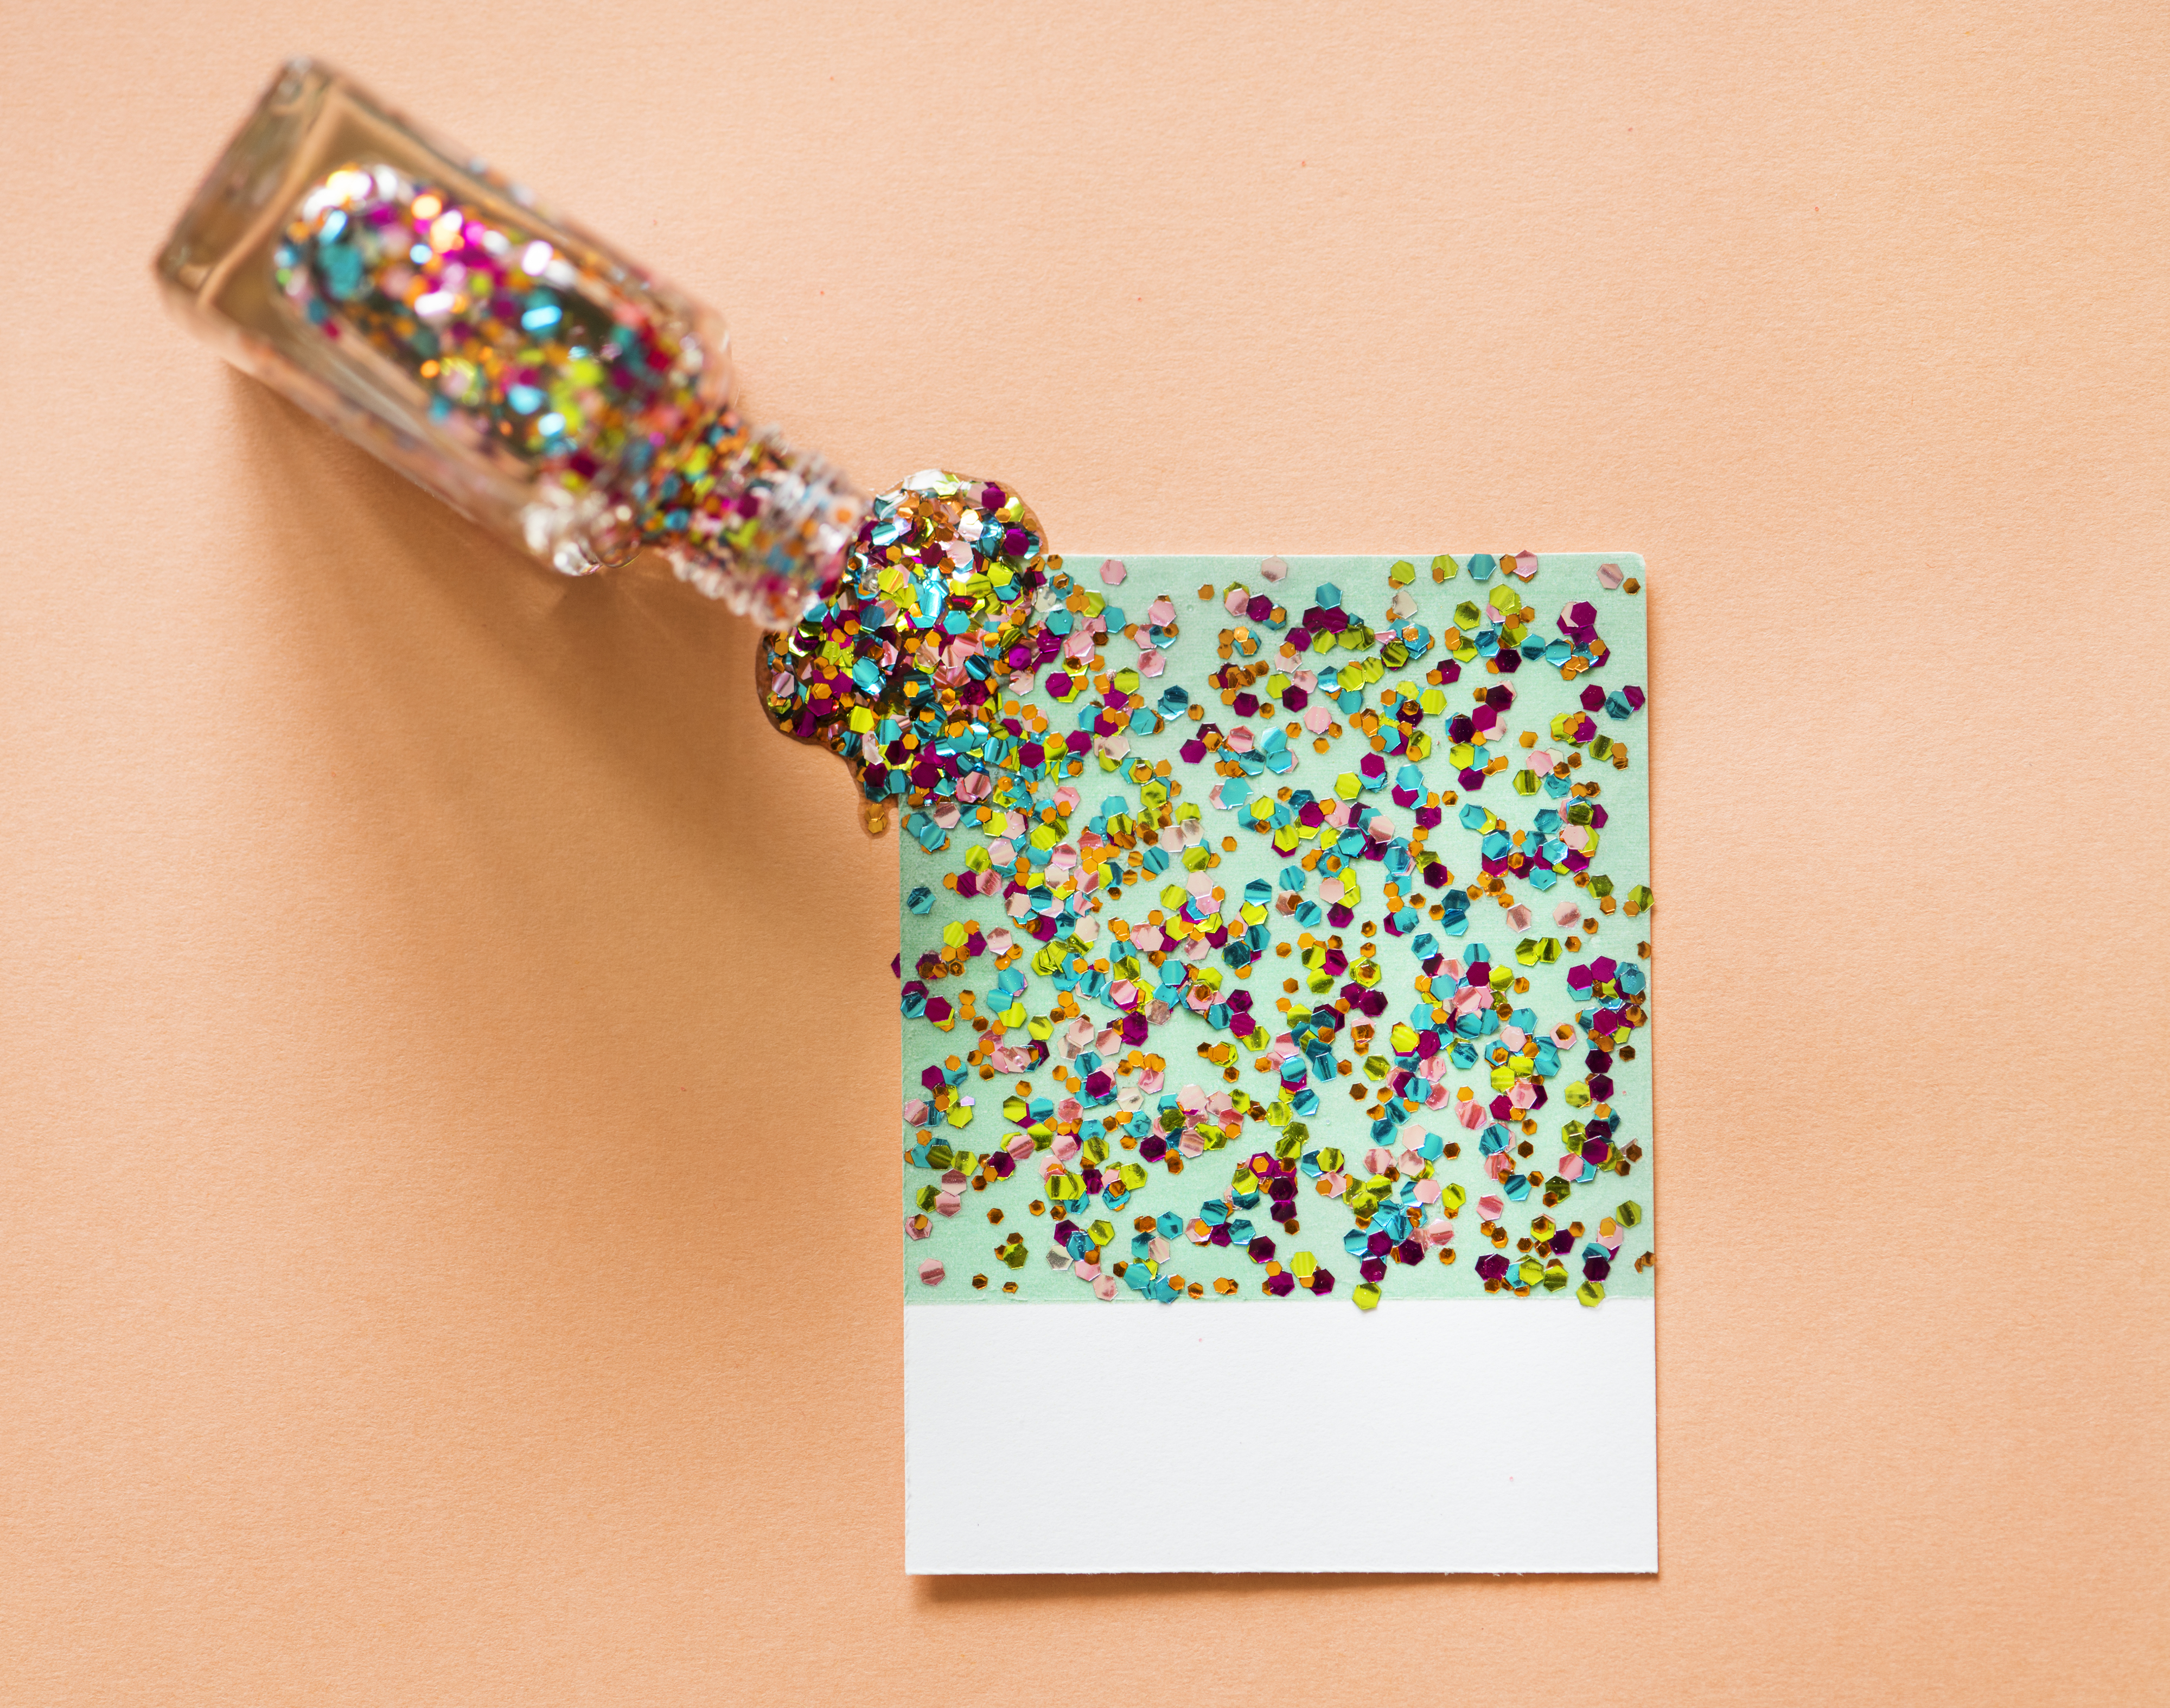
abstract, background, bottle, card, celebration, christmas, colorful, confetti, copy space, craft, decoration, design, design space, disco, effect, festive, glamour, glitter, glittery, glow, glowing, metallic, orange, orange background, paper, party, pastel, pattern, peach, pouring, retro, sequin, shimmer, shine, shiny, sparkling, sparkly, textile, texture, textured, wallpaper, font, product